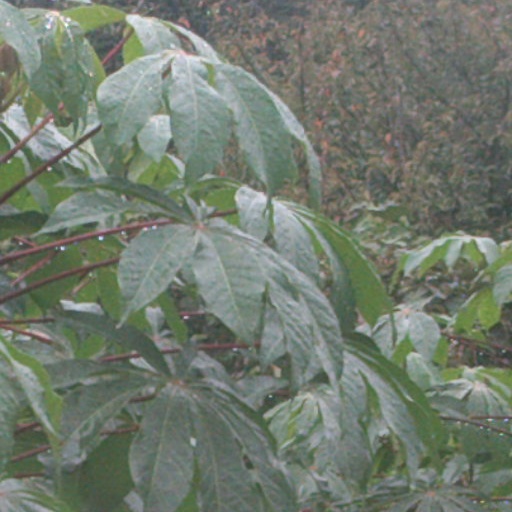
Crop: cassava